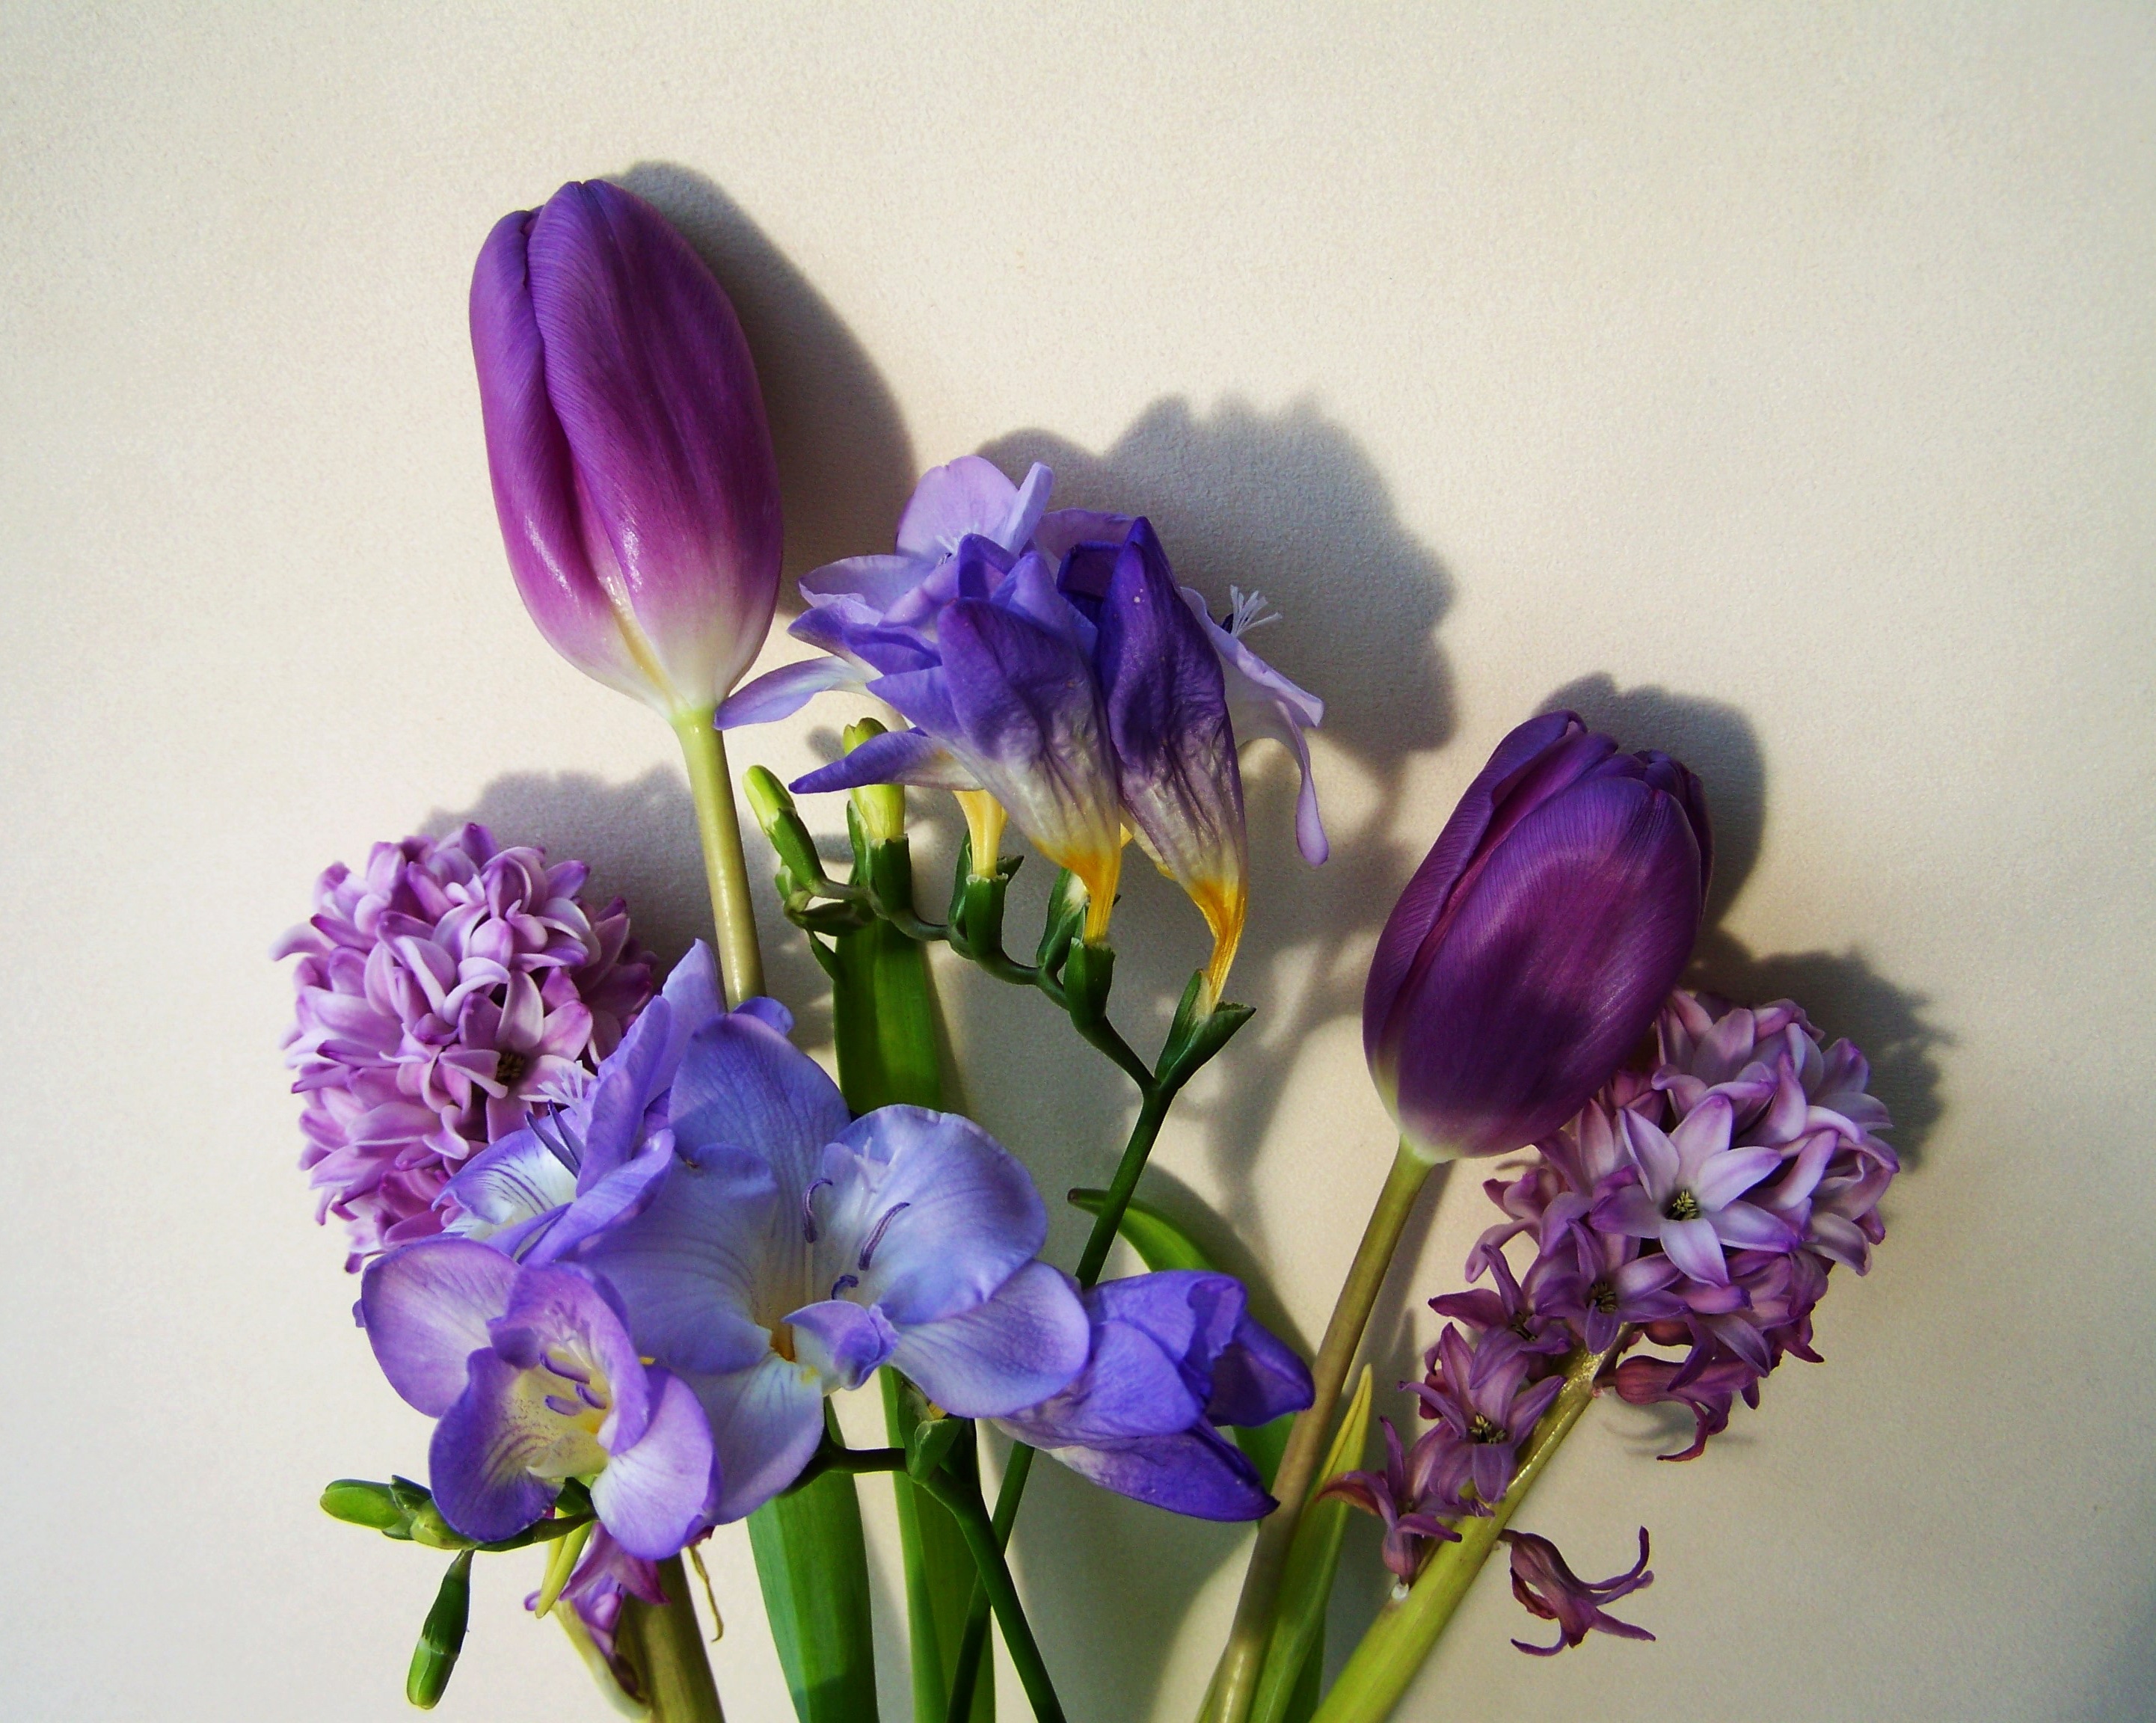
plant, flower, purple, petal, flora, cut flower, floristry, bunch of flowers, flowering plant, flower bouquet, land plant, bluish purple colors